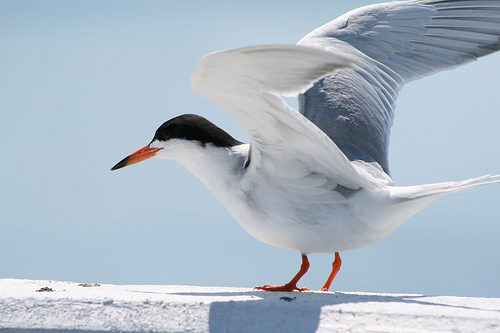
this larger bird is almost all gray with darker wings and a black crest.
this bird has an orange bill, a black crown, and large wings that are whitea large bird with a curved long wingspan, and a black top on crown, and a long orange bill.
this bird has a black crown and nape area with the rest of its body covered in grey and white feathers.
this is a white bird with grey wings, a black head and orange feet and beak.
this bird has wings that are grey with a white belly and orange beak
this bird has a black head and nape, black on the tip of its bill and white and grey feathers.
this particular bird has a belly that is white with gray sides
this bird is white, black and gray in color, and has a sharp orange beak.
this bird is white and black in color, and has a orange beak.
Species: Forsters Tern